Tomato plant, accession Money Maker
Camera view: tilt-top (135 deg); turntable rotation: 180 degrees
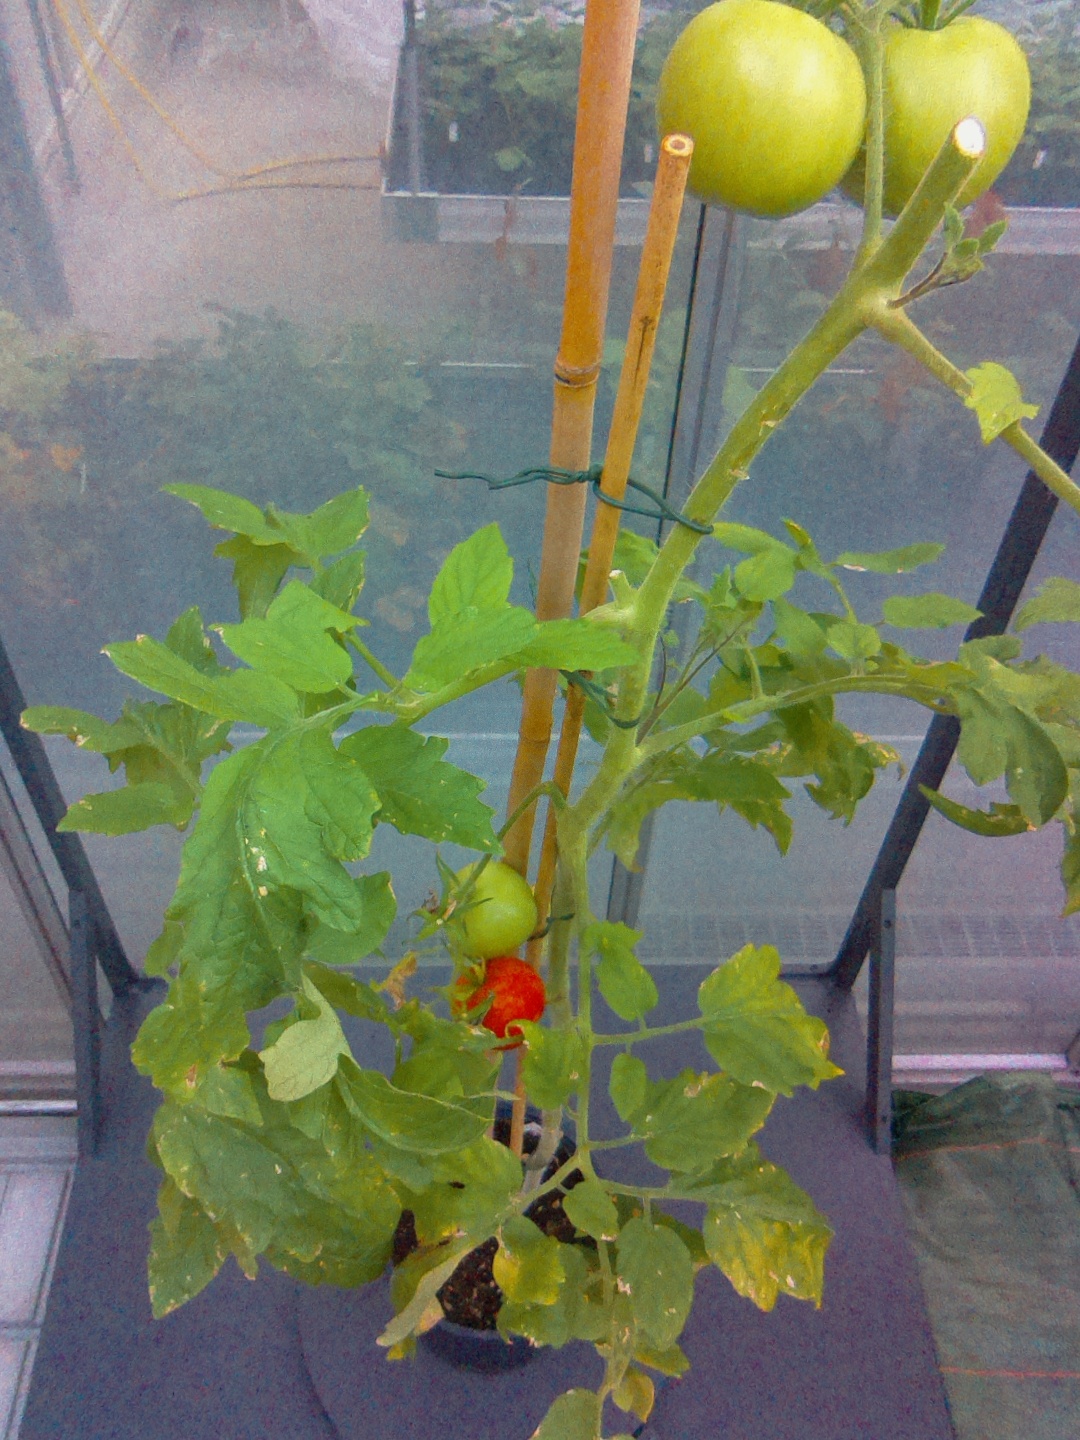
BBCH growth stage 82: 20%-30% of fruits show typical fully ripe color